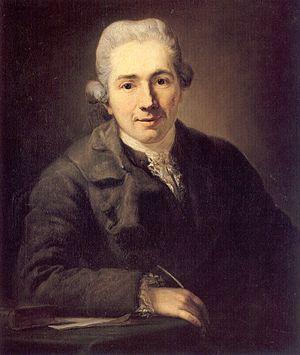
Johann Jakob Engel est un écrivain et philosophe allemand, né le 11 septembre 1741, dans le duché de Mecklembourg et mort le 28 juin 1802.